Meghalaya

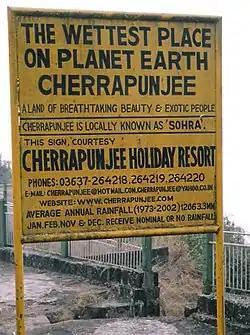
A sign board in Cherrapunji

The town of Cherrapunji in the Khasi Hills south of capital Shillong holds the world record for most rain in a calendar month, while the village of Mawsynram, near Cherrapunji, holds the record for the most rain in a year.